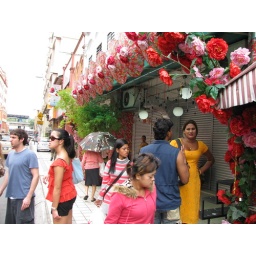
pretty sure that person in the yellow dress is a man.